Louis Dodds

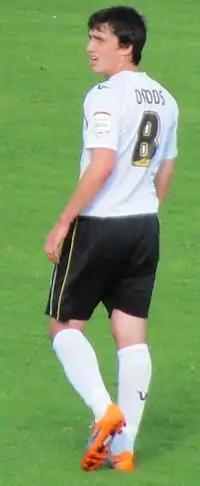
Dodds as a Port Vale player at Vale Park.

Dodds was born in Sheffield and grew up supporting Sheffield Wednesday, but now lives in Stoke-on-Trent with his wife and children. During his time at Vale Park he was considered the "ringleader of the dressing-room banter". He began writing a column in Staffordshire newspaper "The Sentinel" in November 2015. He became a schoolteacher after retiring from professional football.